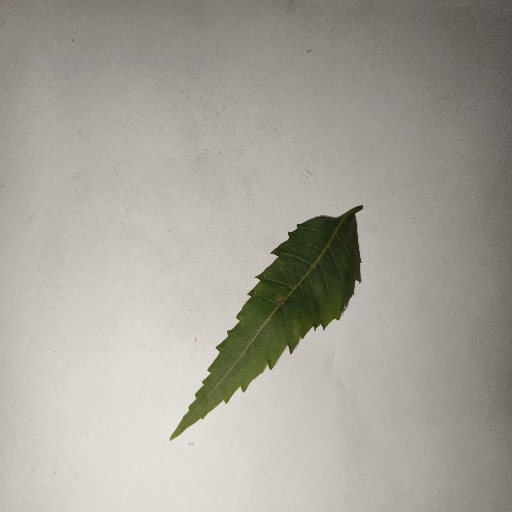
Species: Neem
Leaf condition: Healthy Leaf